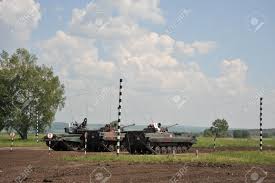
Label: BMP